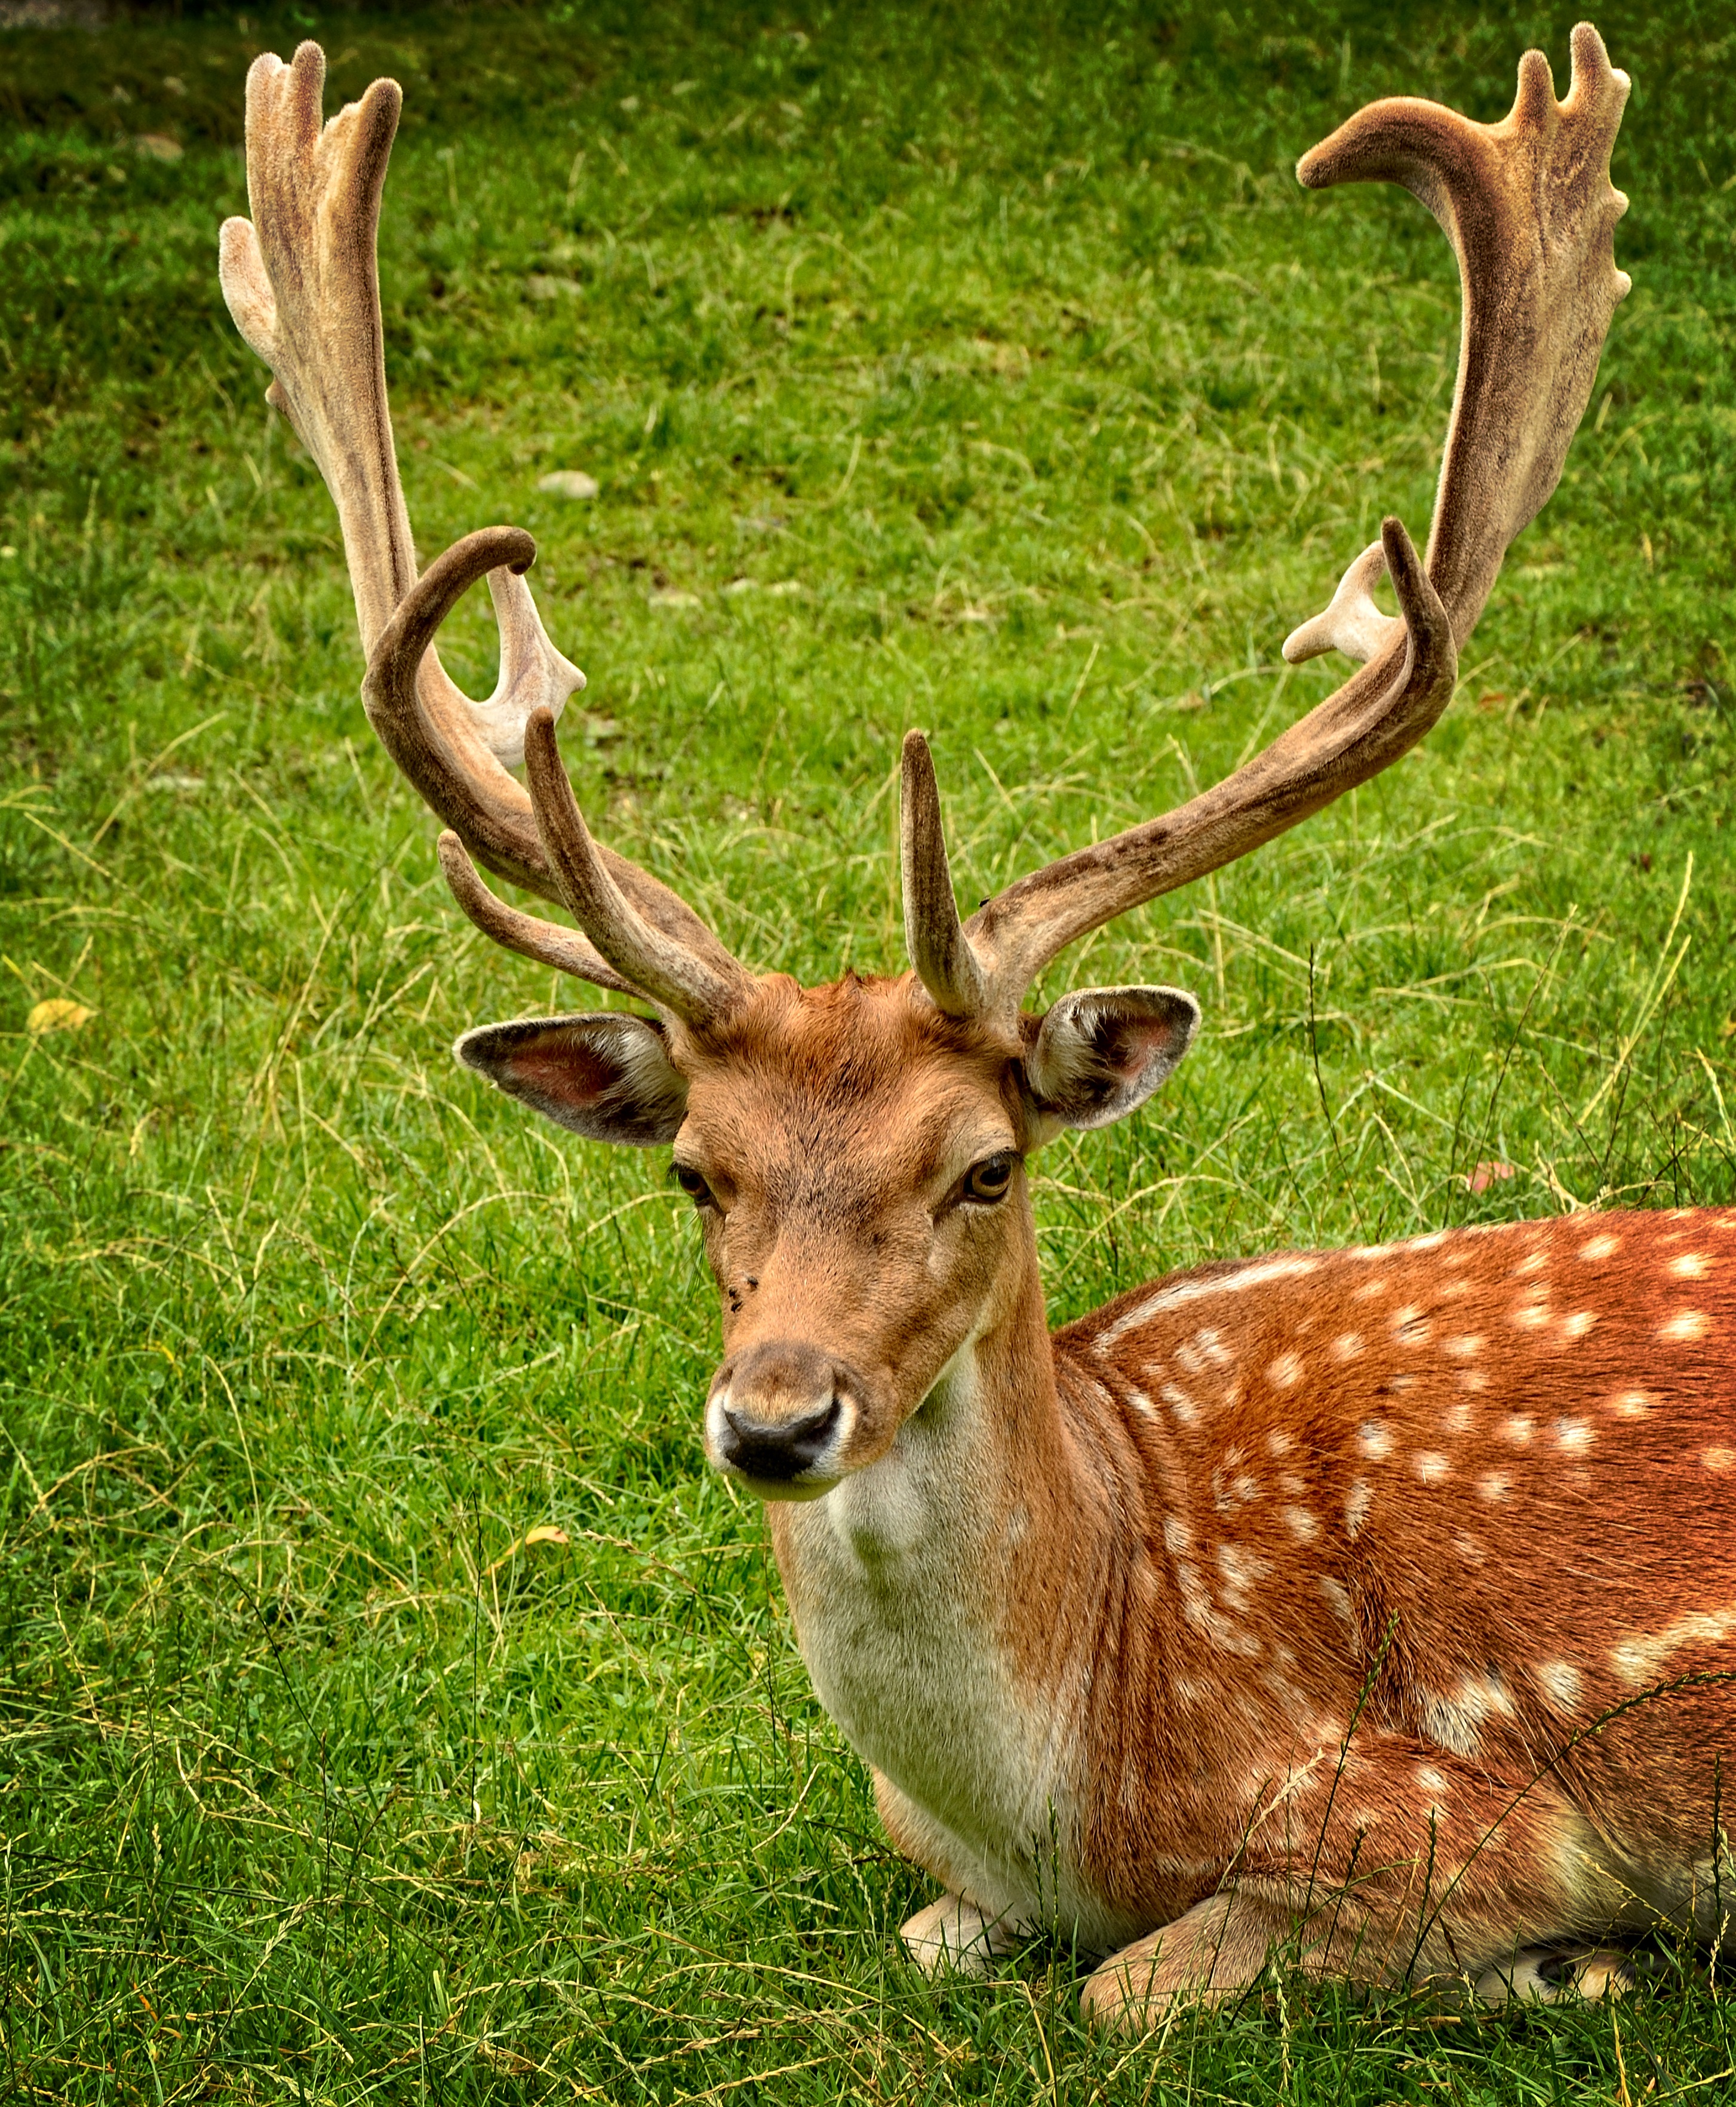
nature, forest, meadow, male, wildlife, deer, horn, mammal, rest, fauna, antelope, antler, wild animal, gazelle, vertebrate, impala, lying, hirsch, fallow deer, dama dama, antler carrier, white tailed deer